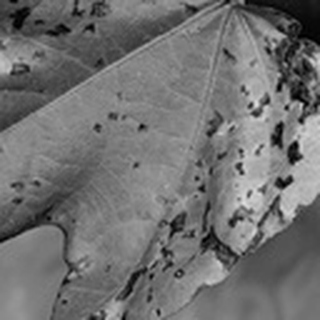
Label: cotton_bacterial_blight